1925 tri-state tornado

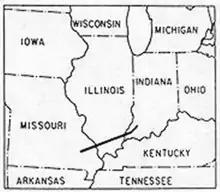
The path of the Tri-State Tornado

In the midday and afternoon hours of Wednesday, March 18, 1925, the deadliest tornado in United States history and second-deadliest worldwide moved through Eastern Missouri, Southern Illinois and Southern Indiana, killing 695 people and injuring 2,027 more in what is sometimes known as the Tri-State Tornado. The tornado touched down as part of a larger severe weather outbreak that hit the United States on the same day, and produced catastrophic damage across numerous villages and towns across all three states. Despite not being officially rated, it is widely accepted to have been equivalent to an F5 on the Fujita scale.